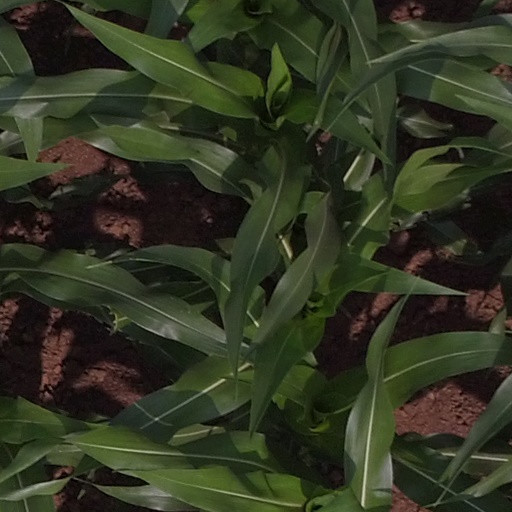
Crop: maize; corn